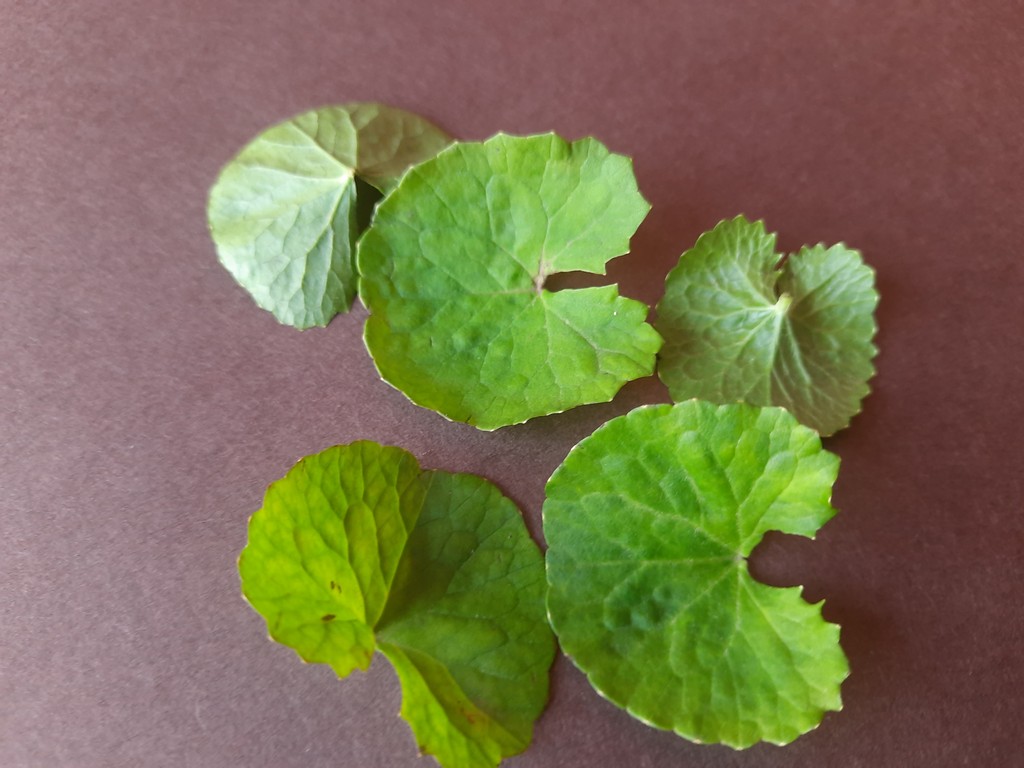
Label: Healthy